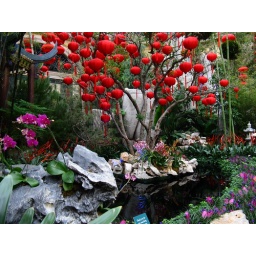
Plenty of lanterns hang from a tree surrounded by water and orchids